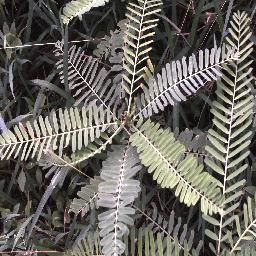
Label: negative